USS Seneca (1861)

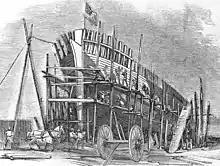
"Seneca" under construction

One of the "Ninety-day gunboats", "Seneca" – the first United States Navy ship to be so named – was built at New York City by Jeremiah Simonson and launched on 27 August 1861. She was commissioned at the New York Navy Yard on 14 October 1861, Lieutenant Daniel Ammen in command. Her executive officer was John G. Sproston of Maryland.